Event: Nepal Earthquake
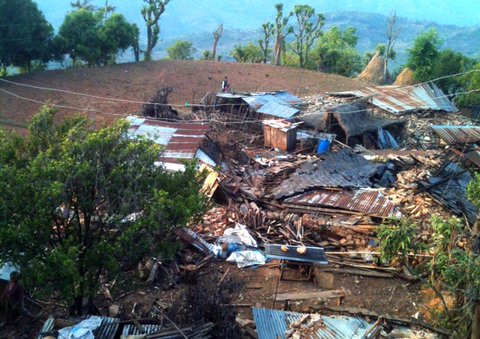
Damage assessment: damage